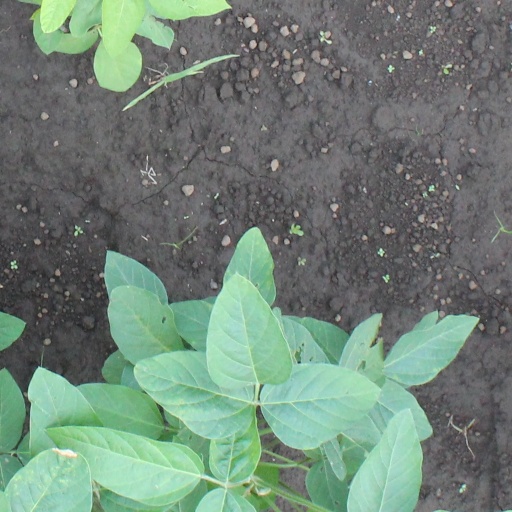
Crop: soybean